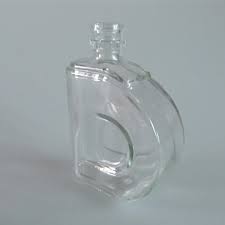
Label: glass